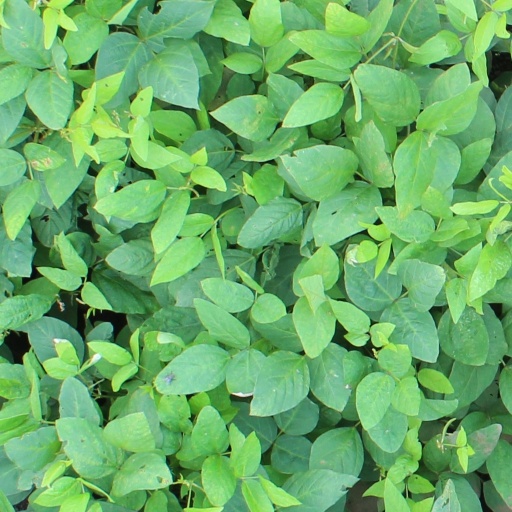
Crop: soybean